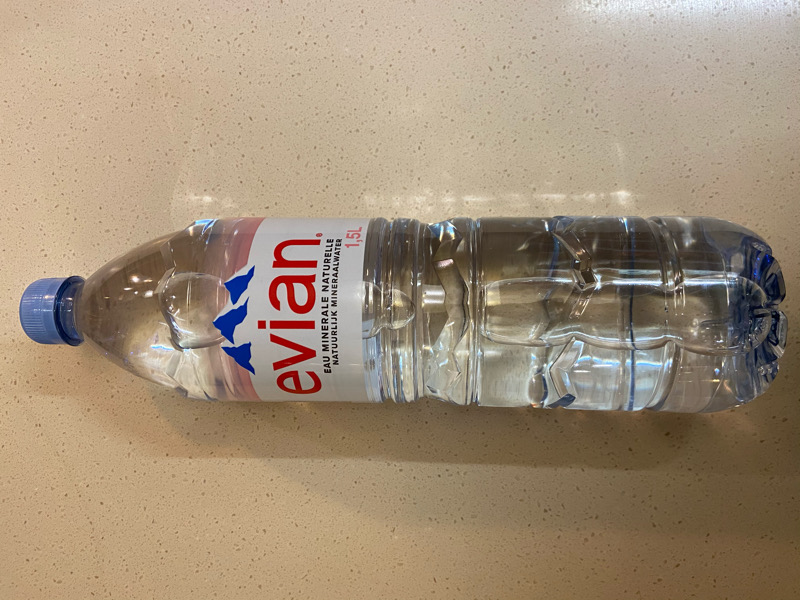
Waste category: plastic